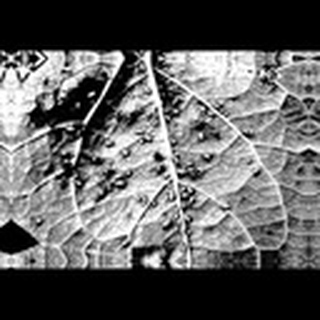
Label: cotton_aphids